Grand Quartier Général (1939–1940)

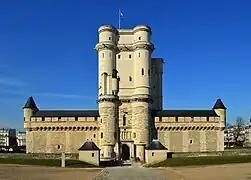
The keep of Château de Vincennes, which housed Gamelin's staff

Much thought was given to the physical location of GQG headquarters. In its First World War incarnation GQG had established its headquarters fairly close to the front and it had been forced to move with the armies during the Retreat from Mons, eventually establishing itself near Paris at Chantilly where it remained for most of the war. Army planners considered many different factors such as accessibility, telephone provision, security, protection from aerial attack and the need to be close to political leaders.